Judge Jeanine Pirro

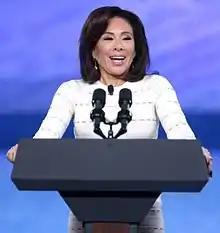
Jeanine Pirro

"Judge Jeanine Pirro" was recorded in Chicago at NBC Tower, the NBC network's Chicago broadcast base and home to the related courtroom series "Judge Mathis", and was produced by Telepictures Productions, distributed in syndication by Warner Bros. Domestic Television Distribution. Greg Mathis, who presides over the aforementioned "Judge Mathis", served as this series' consultant.